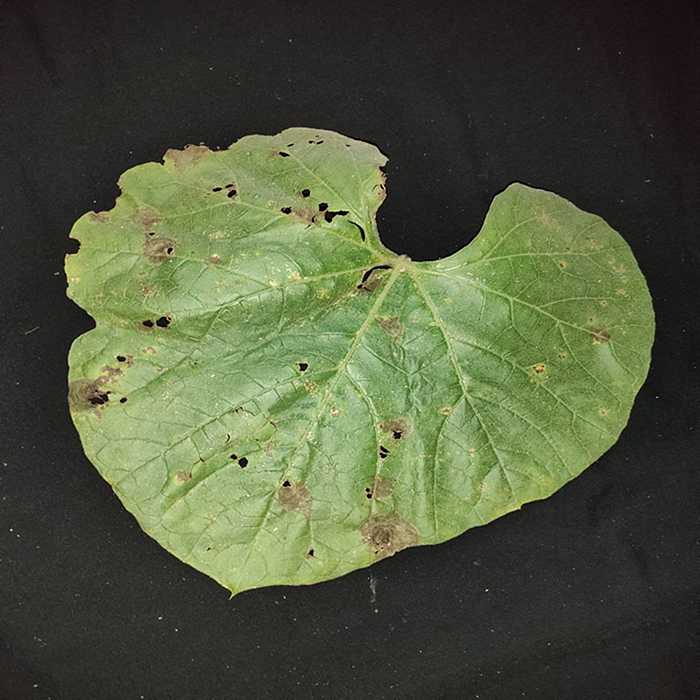
Plant: Bottle gourd
Label: Anthracnose